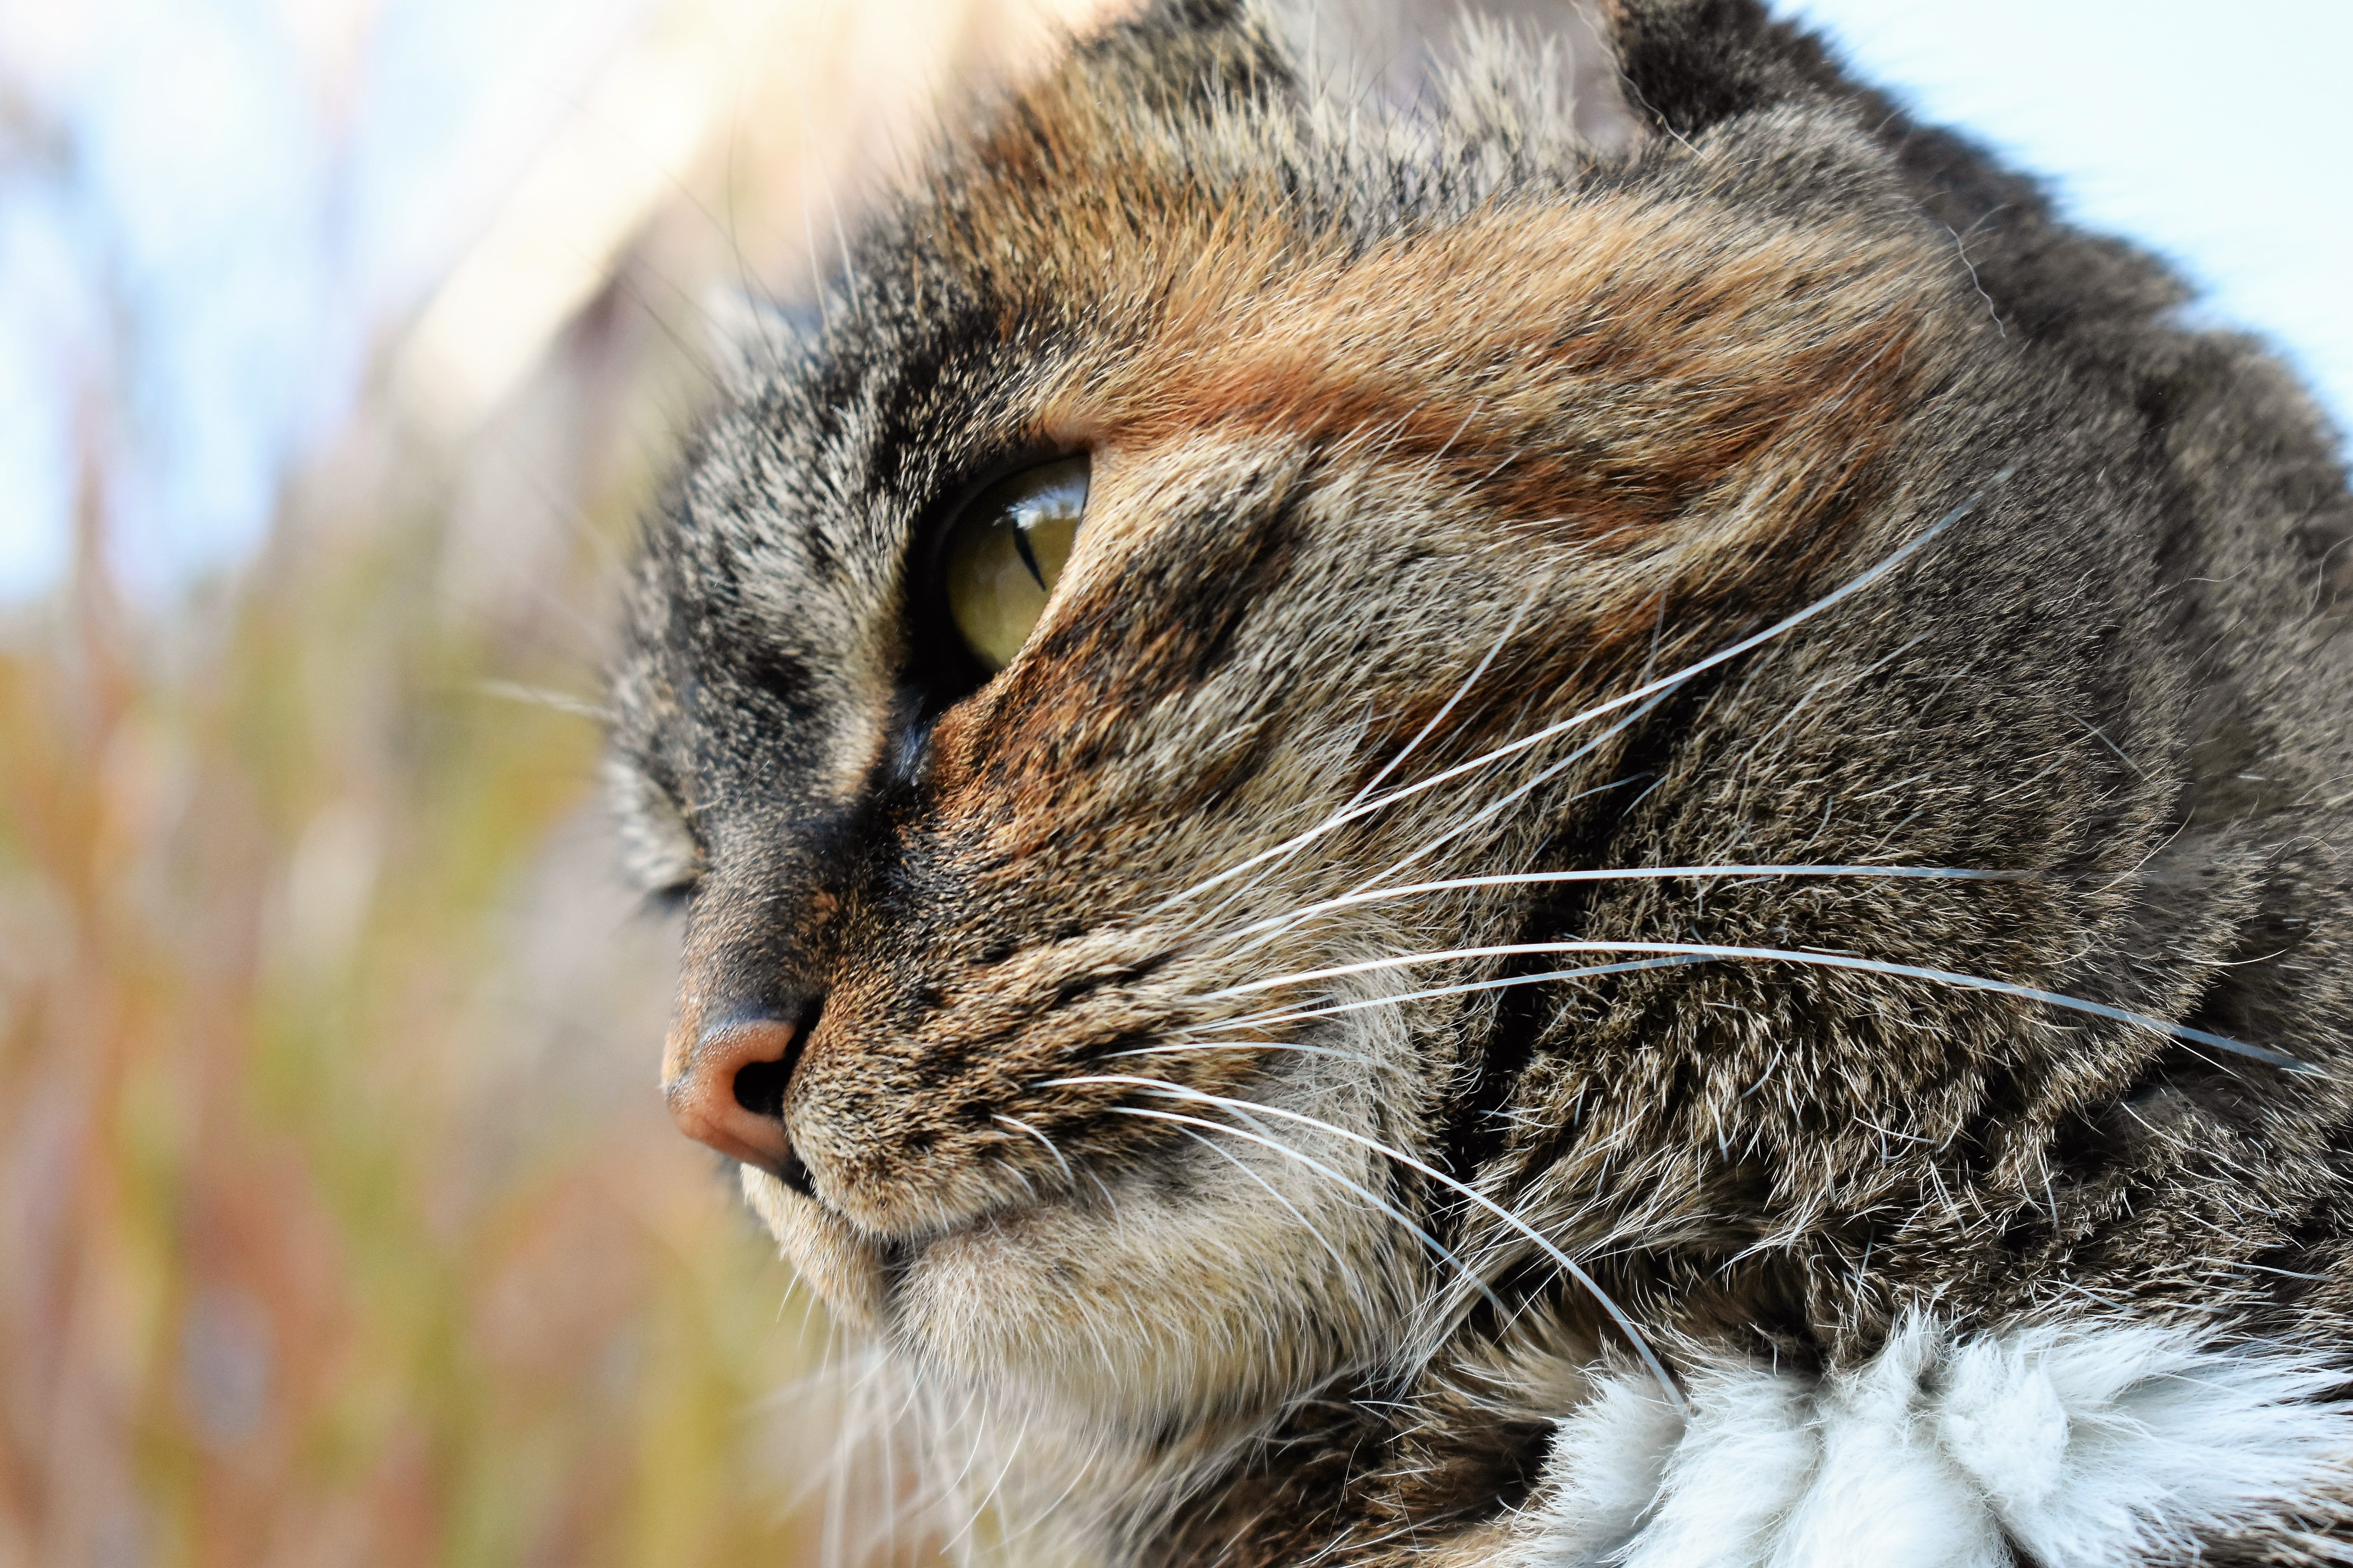
animal, pet, fur, cat, mammal, close, fauna, close up, nose, whiskers, snout, eye, adidas, vertebrate, domestic cat, mackerel, cat face, cat's eyes, tabby cat, green eyes, european shorthair, wild cat, small to medium sized cats, cat like mammal, domestic short haired cat, pixie bob